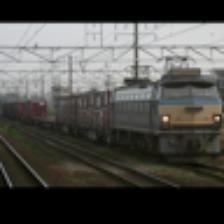
Label: NonHuman